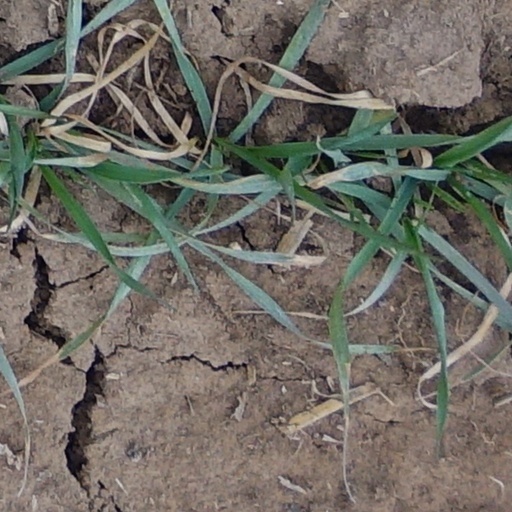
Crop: wheat